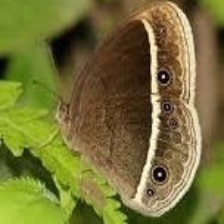
Species: MESTRA